Jimmy Hart

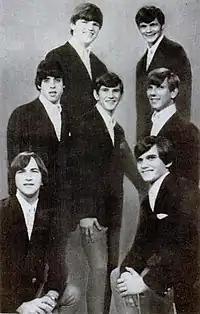
Hart, pictured on the left in the middle row, during his time in the Gentrys

Hart was a vocalist in the 1960s band the Gentrys, who had a million selling record with 1965's "Keep on Dancing". Before becoming the Gentrys, they were known as just "the Gents". Their production manager told them that if they did not change their name, then they would not succeed in the music industry. Later, after the leader of the group Larry Raspberry left, Hart took over and they had a few minor hits, most notably "Why Should I Cry" and a cover of Neil Young's "Cinnamon Girl", but were never able to match the success of "Keep on Dancing". Hart and the band were successful in the Memphis area nightclub circuit. The group was under contract to Stax Records at the time of its bankruptcy, and Stax could not properly promote them.